Brunon Godlewski

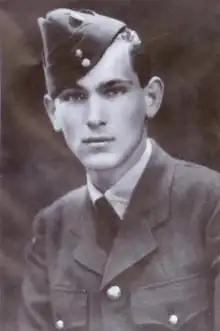

Brunon Godlewski (also called Bronisław) (7 January 1924 – 12 June 1989) was a Polish-American airman of the Second World War. He served as an air gunner in the No. 305 Polish Bomber Squadron.